Hey Ash, Whatcha Playin'?

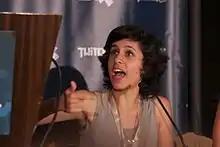
Ashly Burch in 2013

Manic, wild Ashly Burch, the eponymous "Ash" of the show's title, plays the unhinged Burch sibling. She regularly and unrelentingly antagonizes her brother, characterizing him on-camera as weak and effeminate. She is usually supported in her frequent bashing of his character by inaction from anyone else present, to his vocal chagrin. On some occasions, a character usurps her, or she will accidentally place herself in a position of detriment: examples include "The Sims" pool scene at the hands of Leigh Davis, Papa Burch's effortless position above her such as in The Lord of the Rings episode, or Ashly accidentally defecating in her own bed while attempting to ruin Anthony's room.